Indian Reserve (1763)

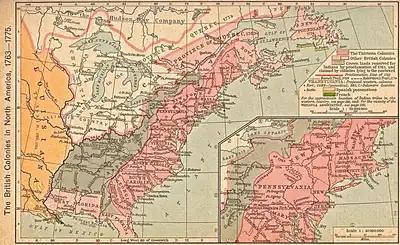
The British colonies in North America from 1763 to 1775, at the outbreak of the American Revolutionary War, including the locations of the proposed colonies of Charlotiana, Transylvania, and Vandalia

The area of the Indian Reserve in what is now the United States, after coming under firm control of the new country, was gradually settled by European Americans, and divided into territories and states, starting with the Northwest Territory. Most (but not all) Indians in the area of the former Reserve were relocated further west under policies of Indian Removal. After the Louisiana Purchase, the Indian Intercourse Act of 1834 created an Indian Territory west of the Mississippi River as a destination, until it too was divided into territories and states for European American settlement, leaving only modern Indian Reservations inside the boundaries of U.S. states.